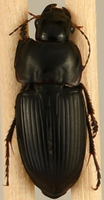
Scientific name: Anisodactylus ovularis
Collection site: Blandy Experimental Farm Site (BLAN), plot BLAN_003